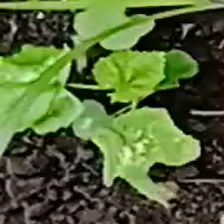
Weed species: Little_Mallow(Malva parviflora)